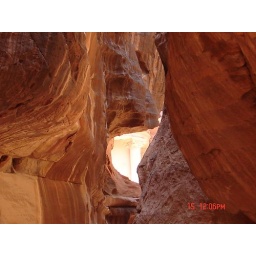
far away between rocks unexpectedly Petra appears by its bright colour against dark brown rocks...